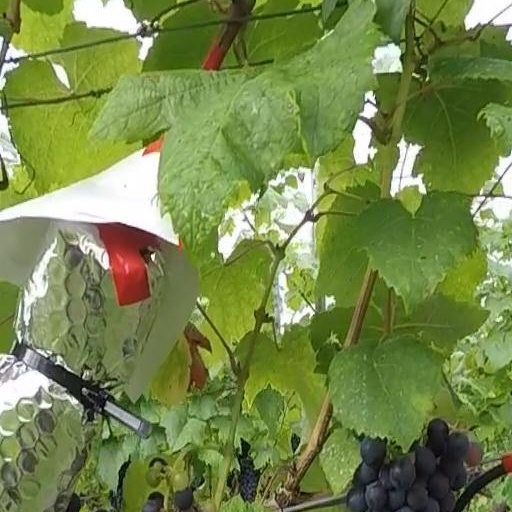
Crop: grape